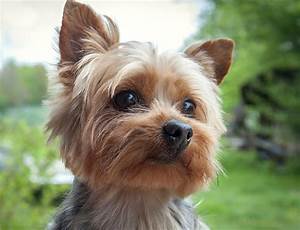
Label: dog